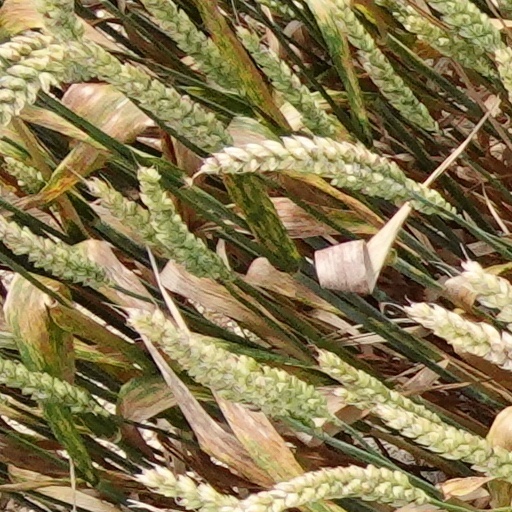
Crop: wheat